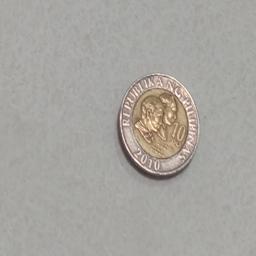
Label: 10_Old_Front